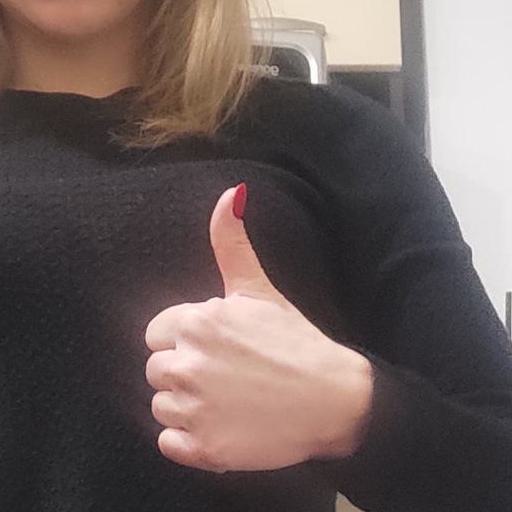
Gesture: like